M Music & Musicians

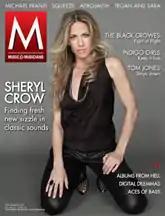
Cover of the July–August 2010 edition

M Music & Musicians (alternatively known as Music & Musicians and often shortened to just M) is an American magazine based out of Redondo Beach, California, that covers the music industry. It was established in November 2009. The central management team is made up of Merlin David (formerly of "Performing Songwriter"), editor Rick Taylor ("Performing Songwriter", American Media, Inc.), creative director Terrill Thomas (T13 Media, AtomFilms), senior editor Chris Neal ("Performing Songwriter", American Media, Inc.), technology editor Doug Doppler and photographer Kent Kallberg. According to its initial press release, ""M" matches first-class features, interviews and reviews with a new distribution model" and offers "insightful, in-depth coverage from rock, pop and hip-hop to R&B, country, folk and jazz." Alicia Keys was featured on the cover of the first issue, dated January/February 2010. Subsequent cover-story subjects have included Sting, Ringo Starr, Tom Petty, Mary J. Blige and Sheryl Crow. The "Encore" section regularly features work from archives of veteran rock photographers such as Henry Diltz and Norman Seeff.